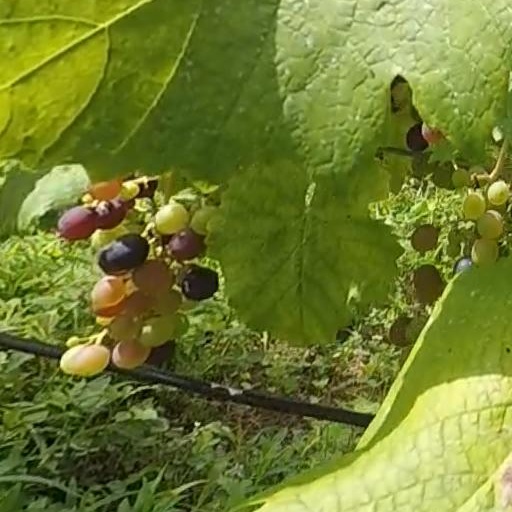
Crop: grape